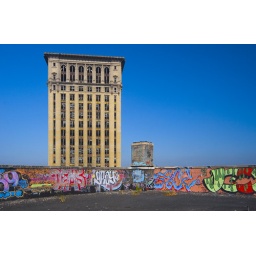
The office tower of the Michigan Central Station looms over the graffiti-covered roof of the Roosevelt Warehouse, aka Book Depository Building. Detroit, Michigan